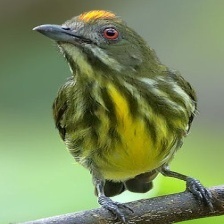
Species: YELLOW BELLIED FLOWERPECKER
Scientific name: DICAEUM MELANOXANTHUM